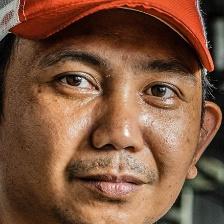
Label: faces